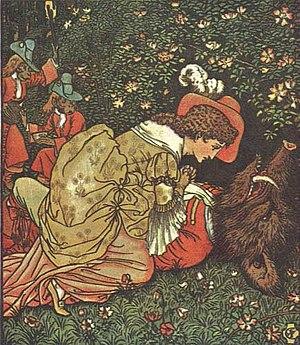
Les Belles et les Bêtes est le 4ᵉ épisode de la saison 3 de la série télévisée Buffy contre les vampires.
La Belle et la Bête est un film fantastique franco-allemand écrit et réalisé par Christophe Gans, sorti en 2014. Il s'agit d'une adaptation du conte La Belle et la Bête de Gabrielle-Suzanne de Villeneuve, publié en 1740.
Une illustration est une représentation visuelle de nature graphique ou picturale dont la fonction essentielle sert à amplifier, compléter, décrire ou prolonger un texte.
La Belle et la Bête est un conte-type, identifiable dans le monde entier en dépit de variantes locales, contenant des thèmes ayant trait à l'amour et la rédemption.